Stimulant

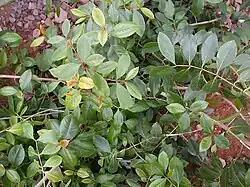
"Catha edulis"

Khat is a flowering plant native to the Horn of Africa and the Arabian Peninsula.